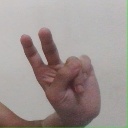
अक्षर: ऐ